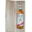
Label: bottle